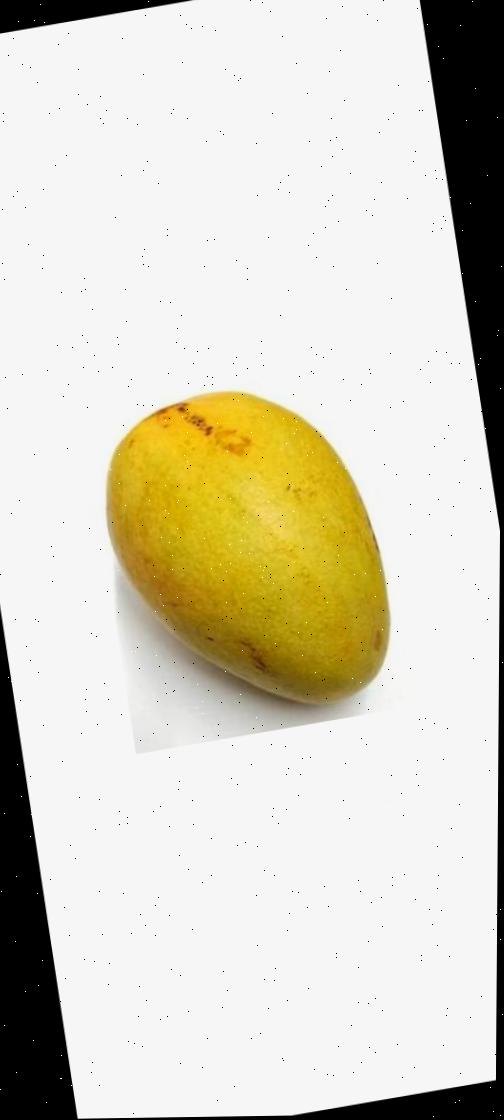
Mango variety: Bari-11